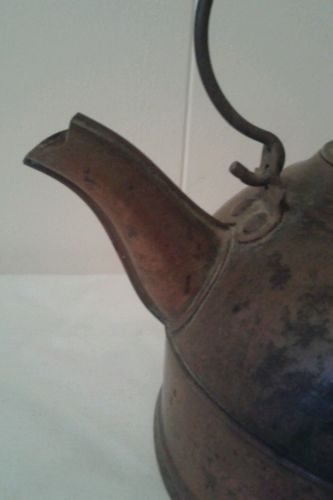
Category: kettle